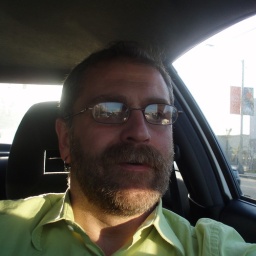
Driving to church in the silver bird toilet otherwise known as our 2004 Honda Civic